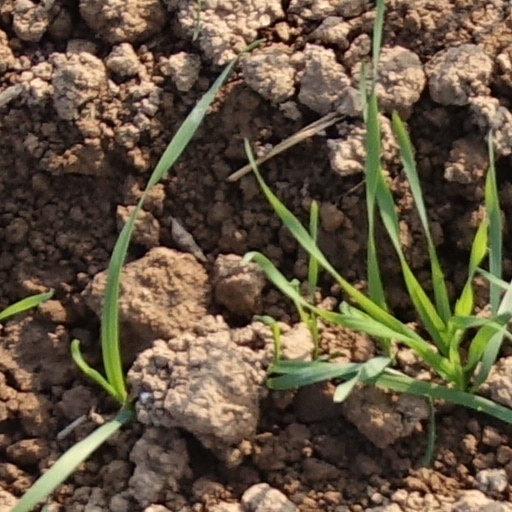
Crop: wheat